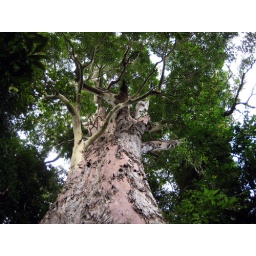
&lt;em&gt;Lophostemon conferta&lt;/em&gt;1500 year old brush box tree in Lamington National ParkSouth east QueenslandAustralia